Hester Dorsey Richardson

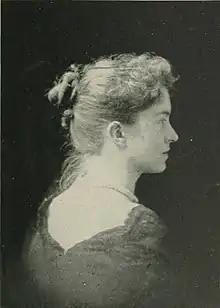
"A Woman of the Century"

Hester Dorsey Richardson (Dorsey; pen name, Selene; January 9, 1862 – December 10, 1933) was an American author of several historical studies of Maryland, as well as a genealogist and clubwoman. Among her publications were "The Origin and Customs of English Manors: With an Account of Feudal Rights and Privileges in the American Colonies" (1912; 1913) and "Side-lights on Maryland History; With Sketches of Early Maryland Families" (1913). Her work was commended in England as well as in the U.S.